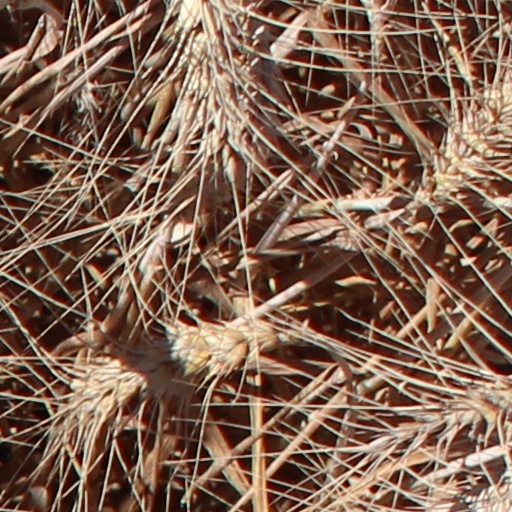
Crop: wheat